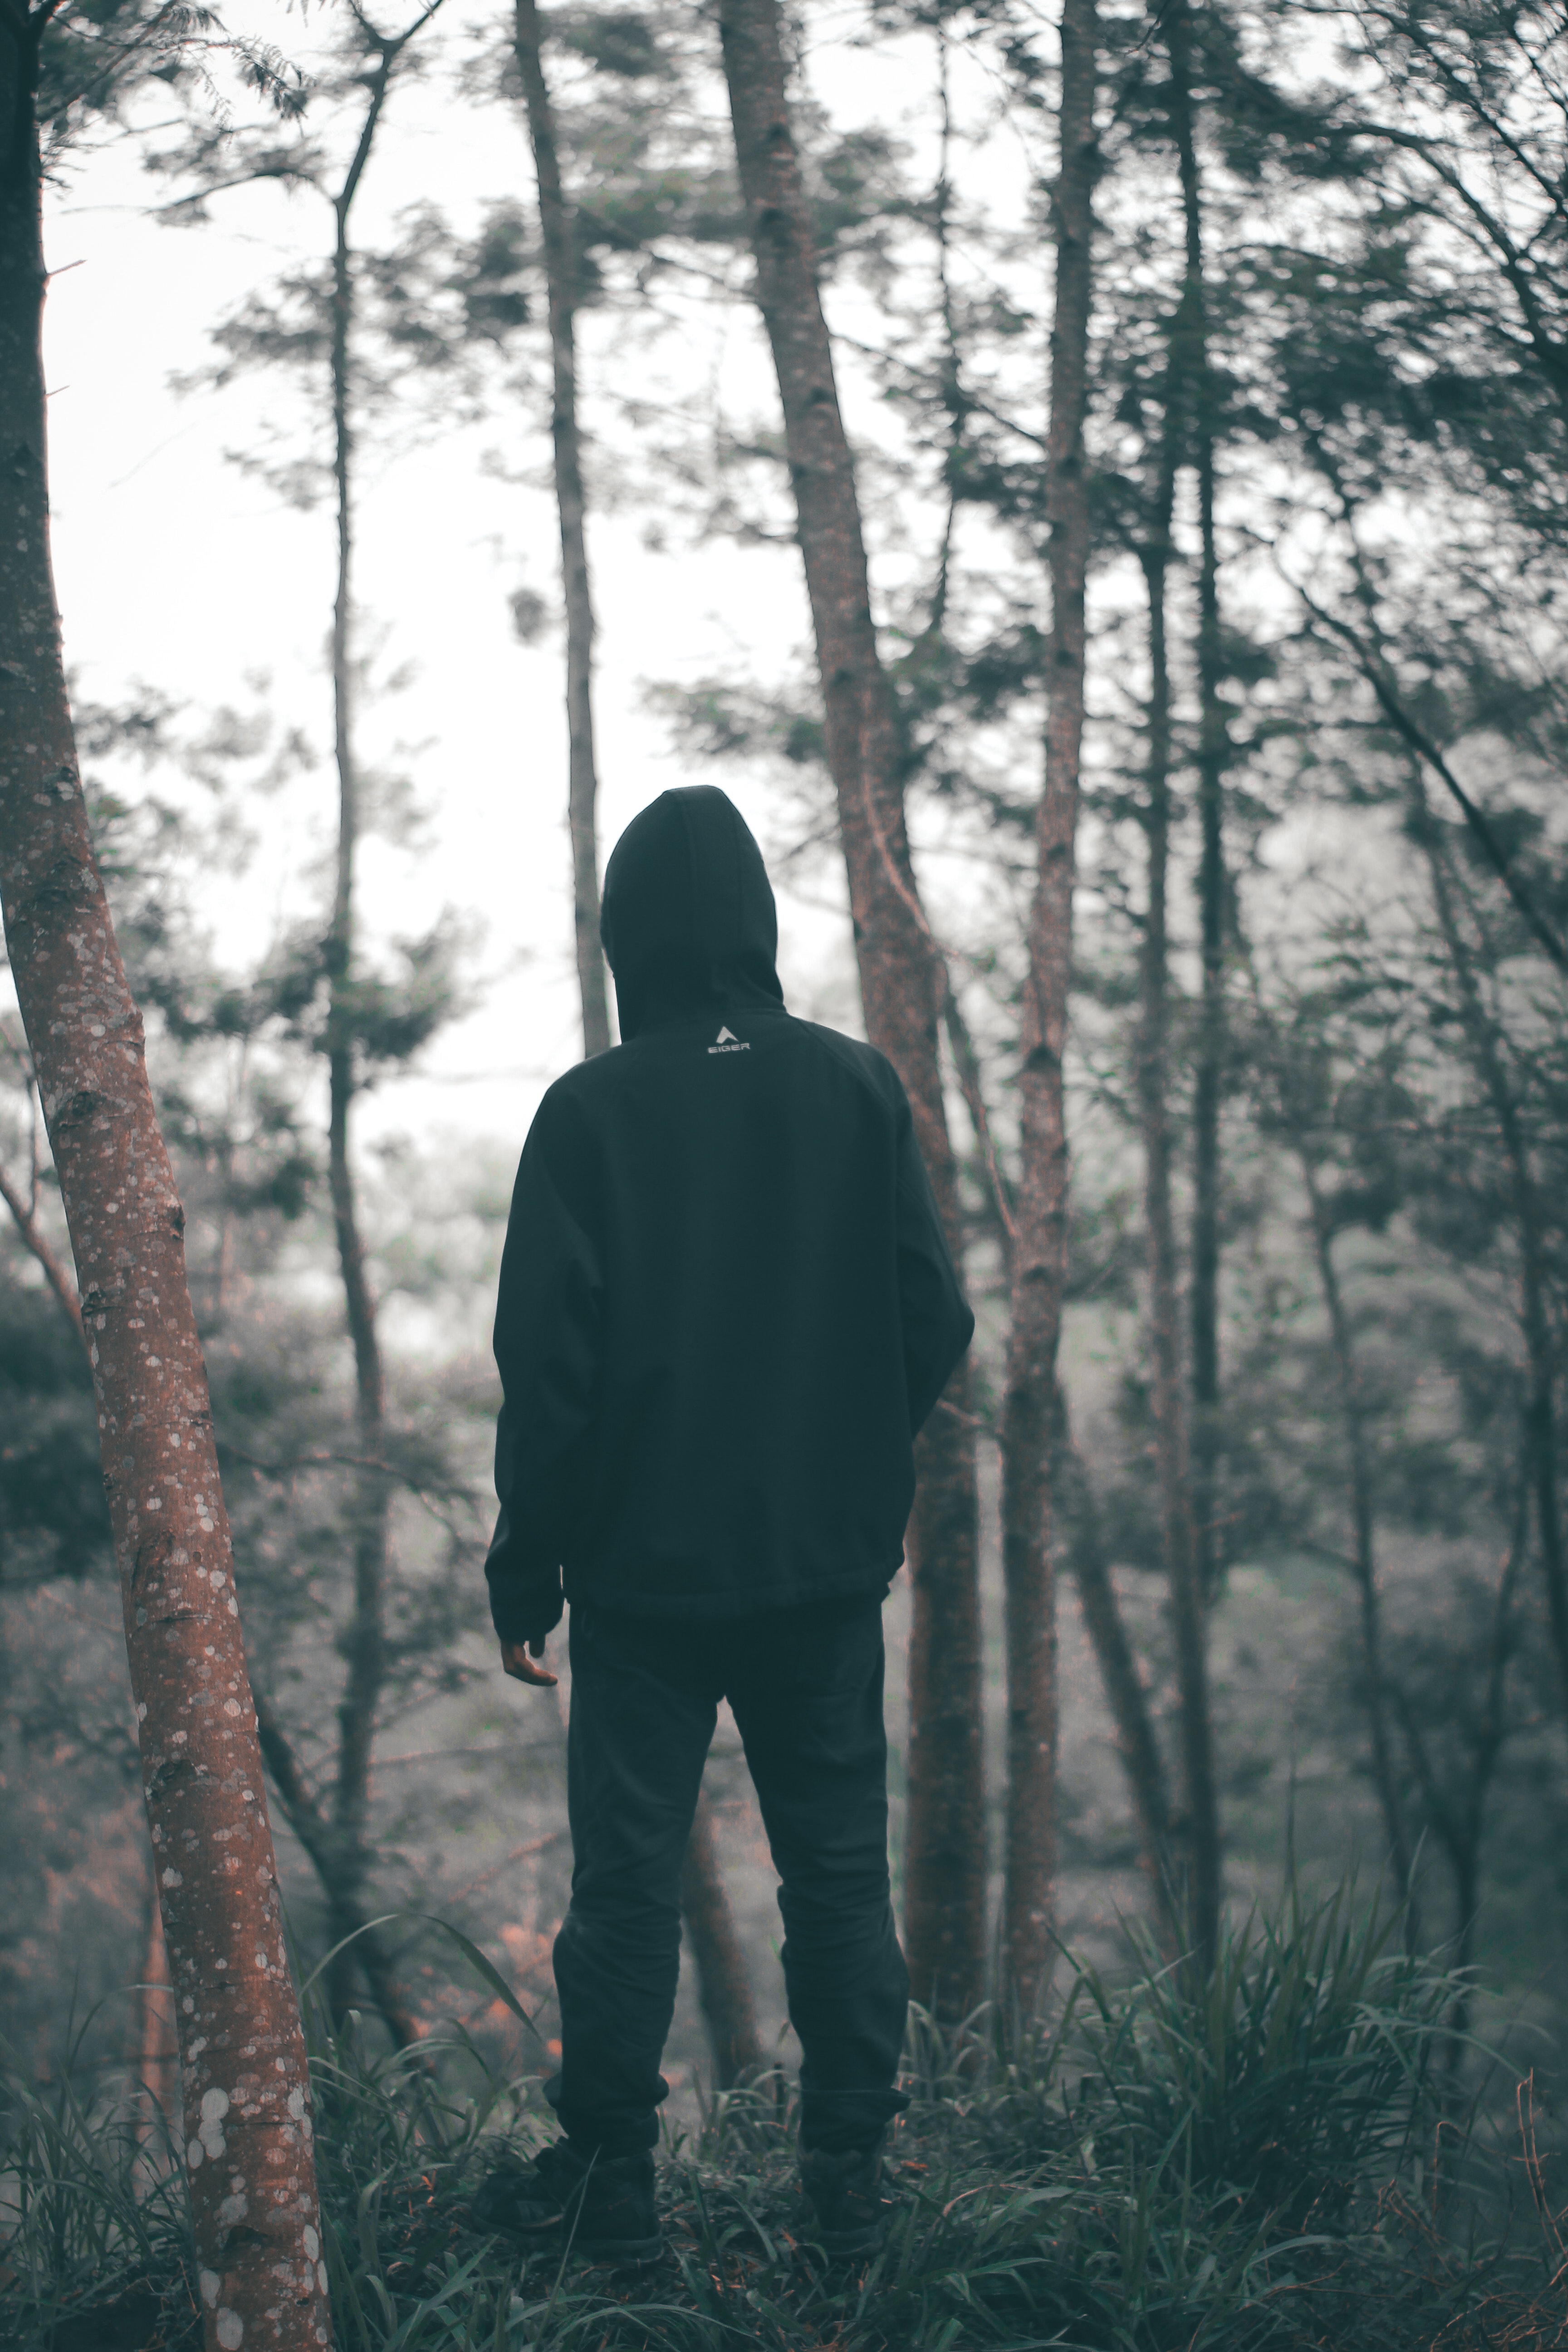
People in nature, tree, photograph, nature, forest, atmospheric phenomenon, natural environment, branch, woodland, standing, woody plant, photography, old growth forest, leaf, plant, wood, winter, sunlight, black and white, trunk, portrait photography, Northern hardwood forest